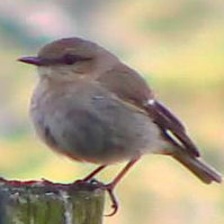
Species: DUSKY ROBIN
Scientific name: MELANODRYAS VITTATA
ImageNet parent category: robin